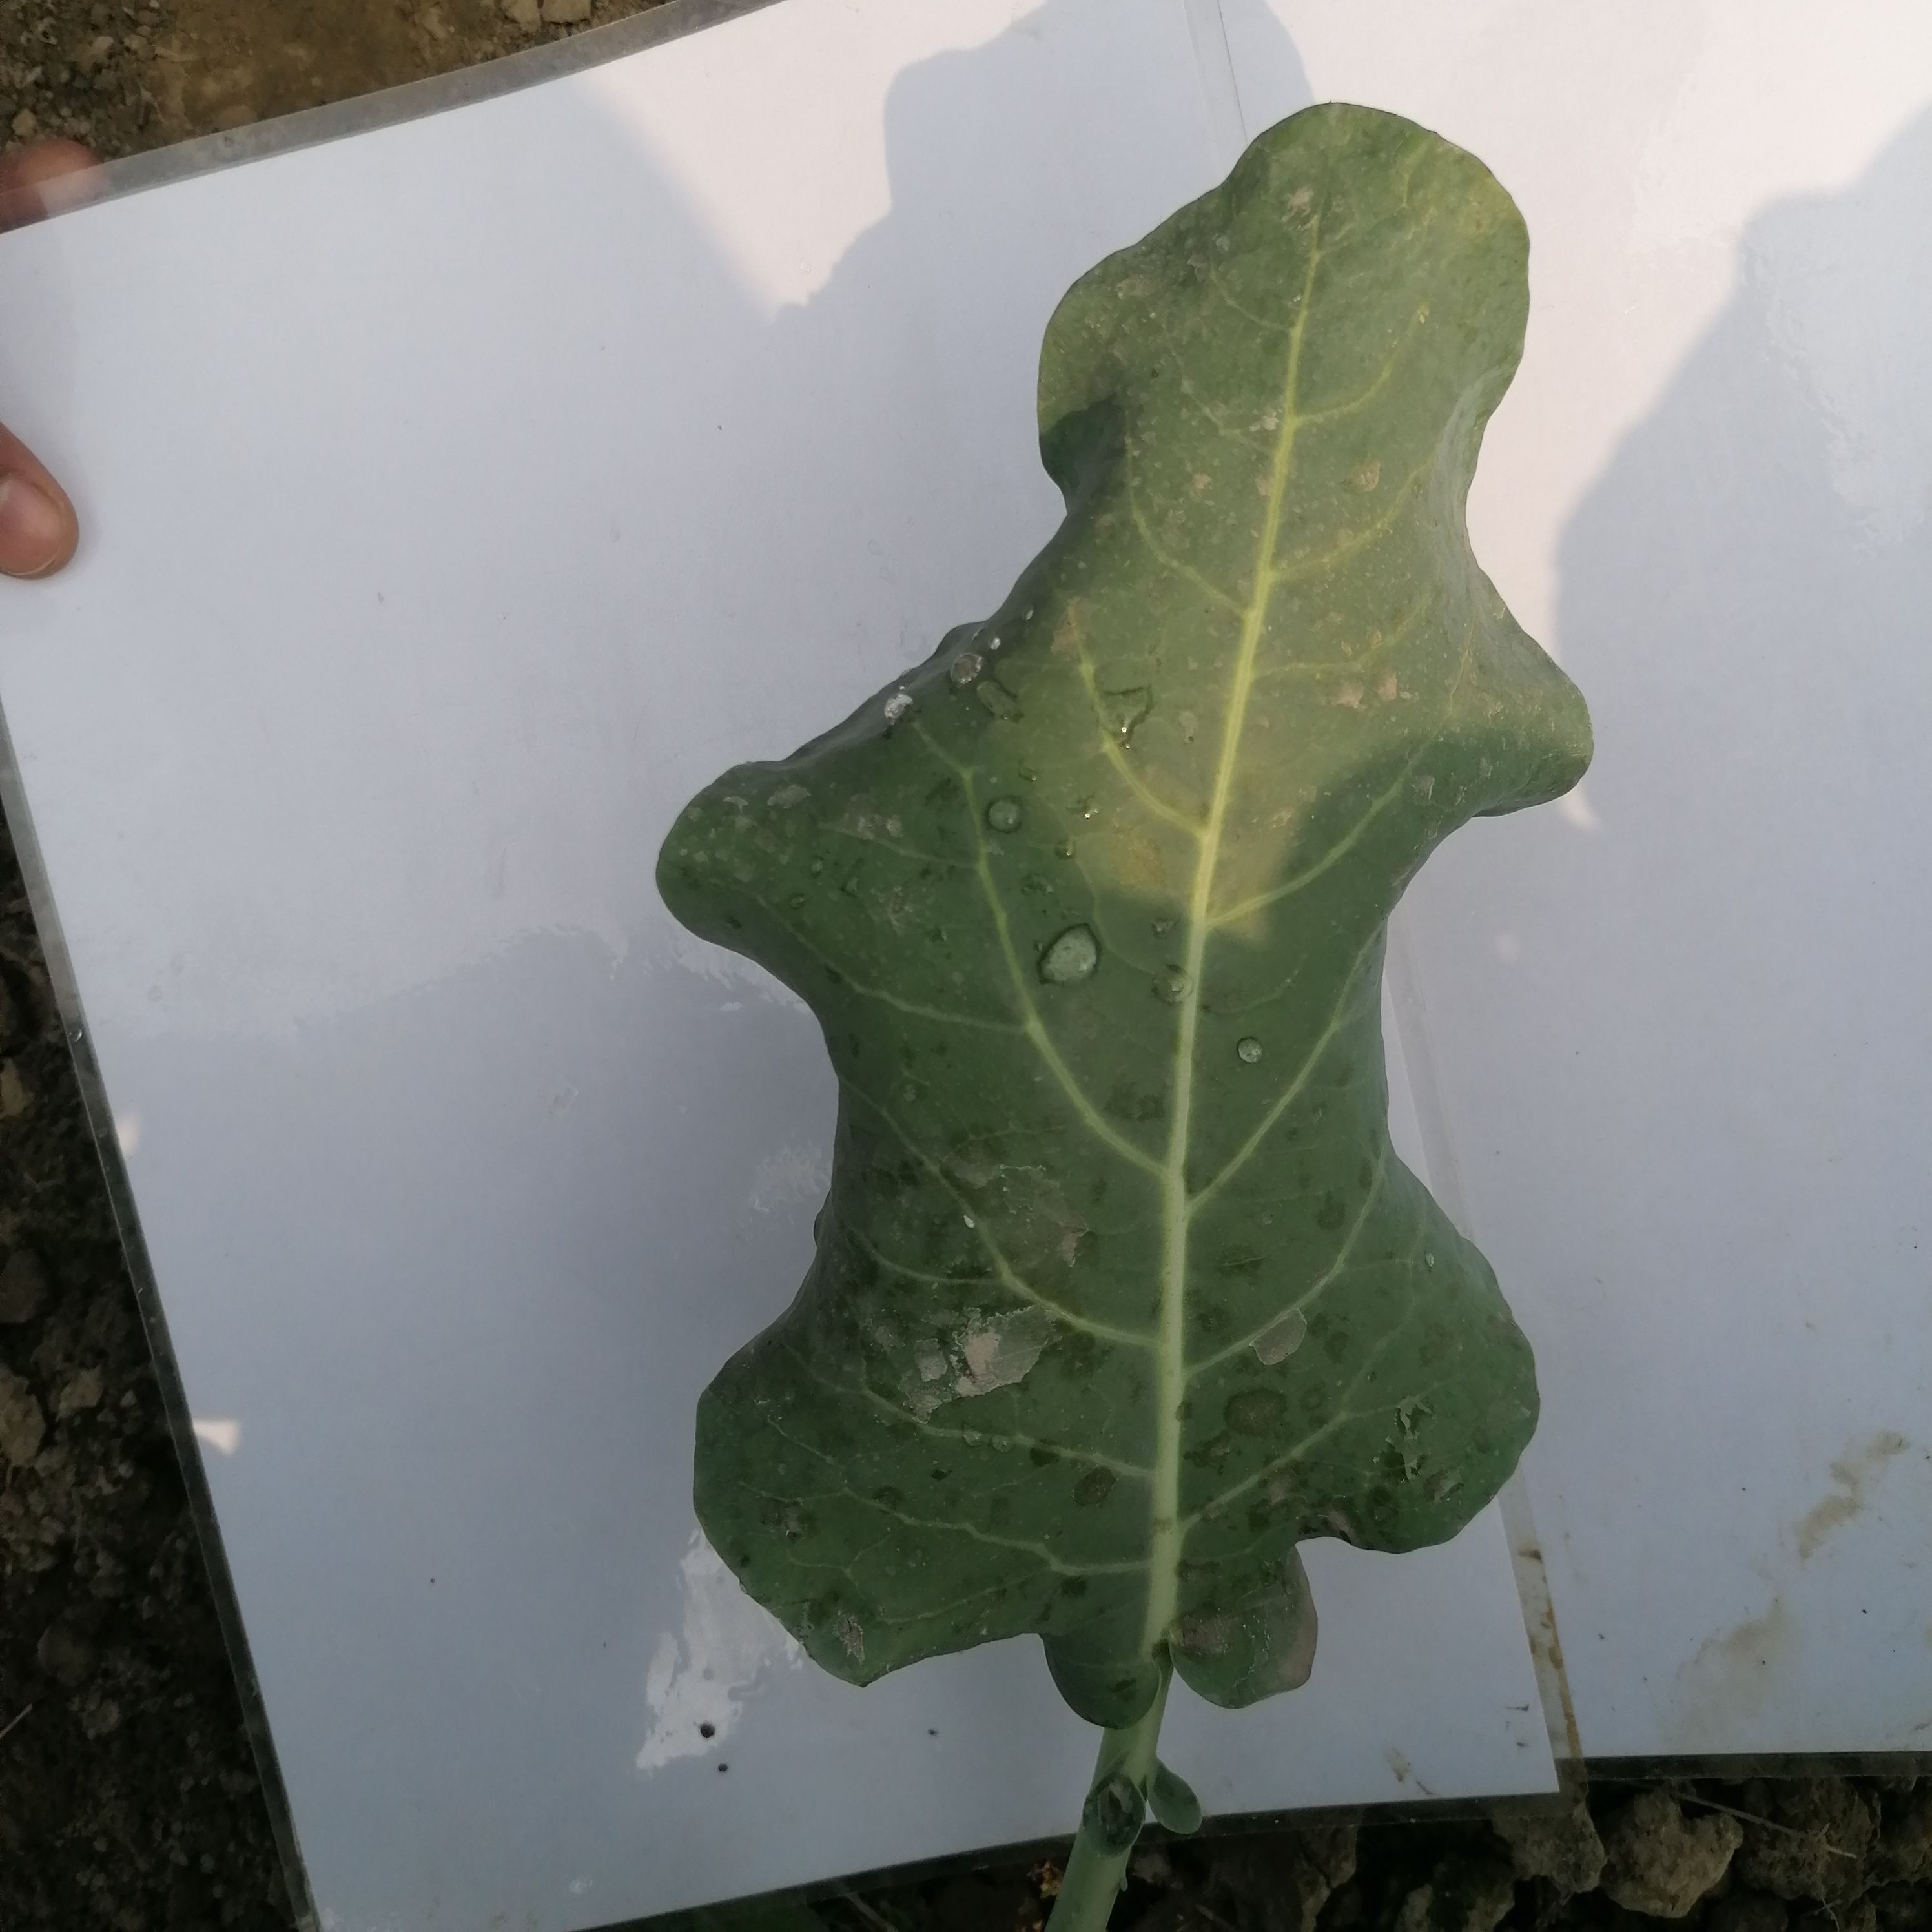
Label: Healthy